Louis XVII

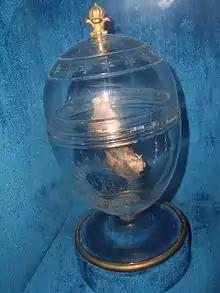
Heart of Louis XVII inside a crystal urn, now buried at St Denis

On 31 March 1795, was appointed to be the child's guardian in place of Laurent. In May that year the boy was seriously ill, and a doctor, P. J. Desault, who had visited him seven months earlier, was summoned. However, on 1 June, Desault himself died suddenly, not without suspicion of poison, and it was some days before doctors Philippe-Jean Pelletan and Jean-Baptiste Dumangin were called.